Describe the emotion expressed in this image:  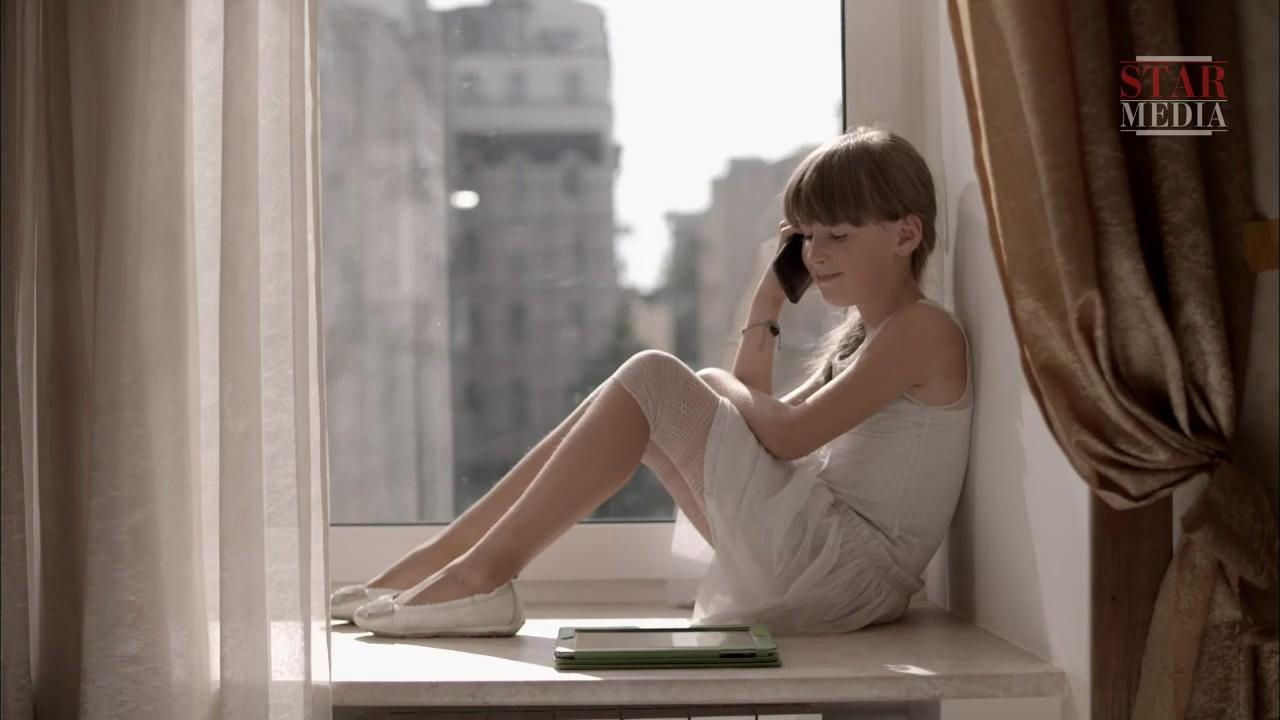
This person displays Fear, valence and arousal with high intensity.